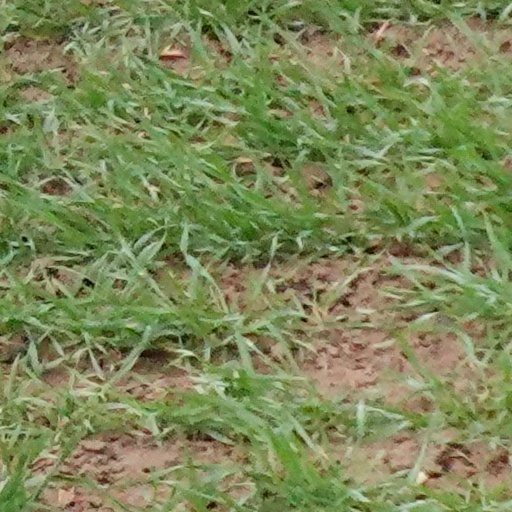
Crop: wheat